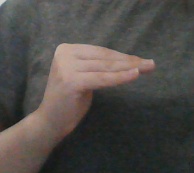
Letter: haa